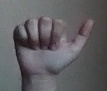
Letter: dhad